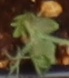
Label: Field Pea